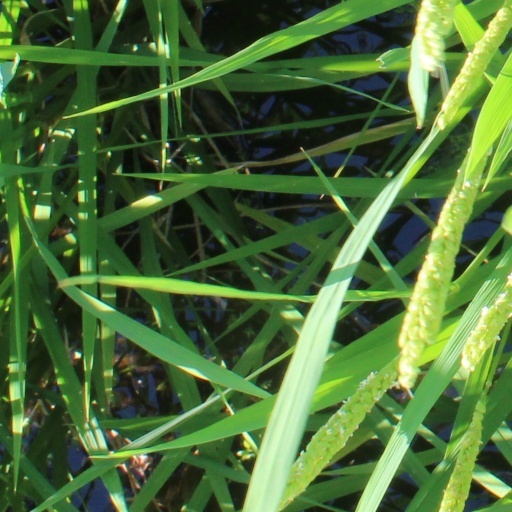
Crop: rice